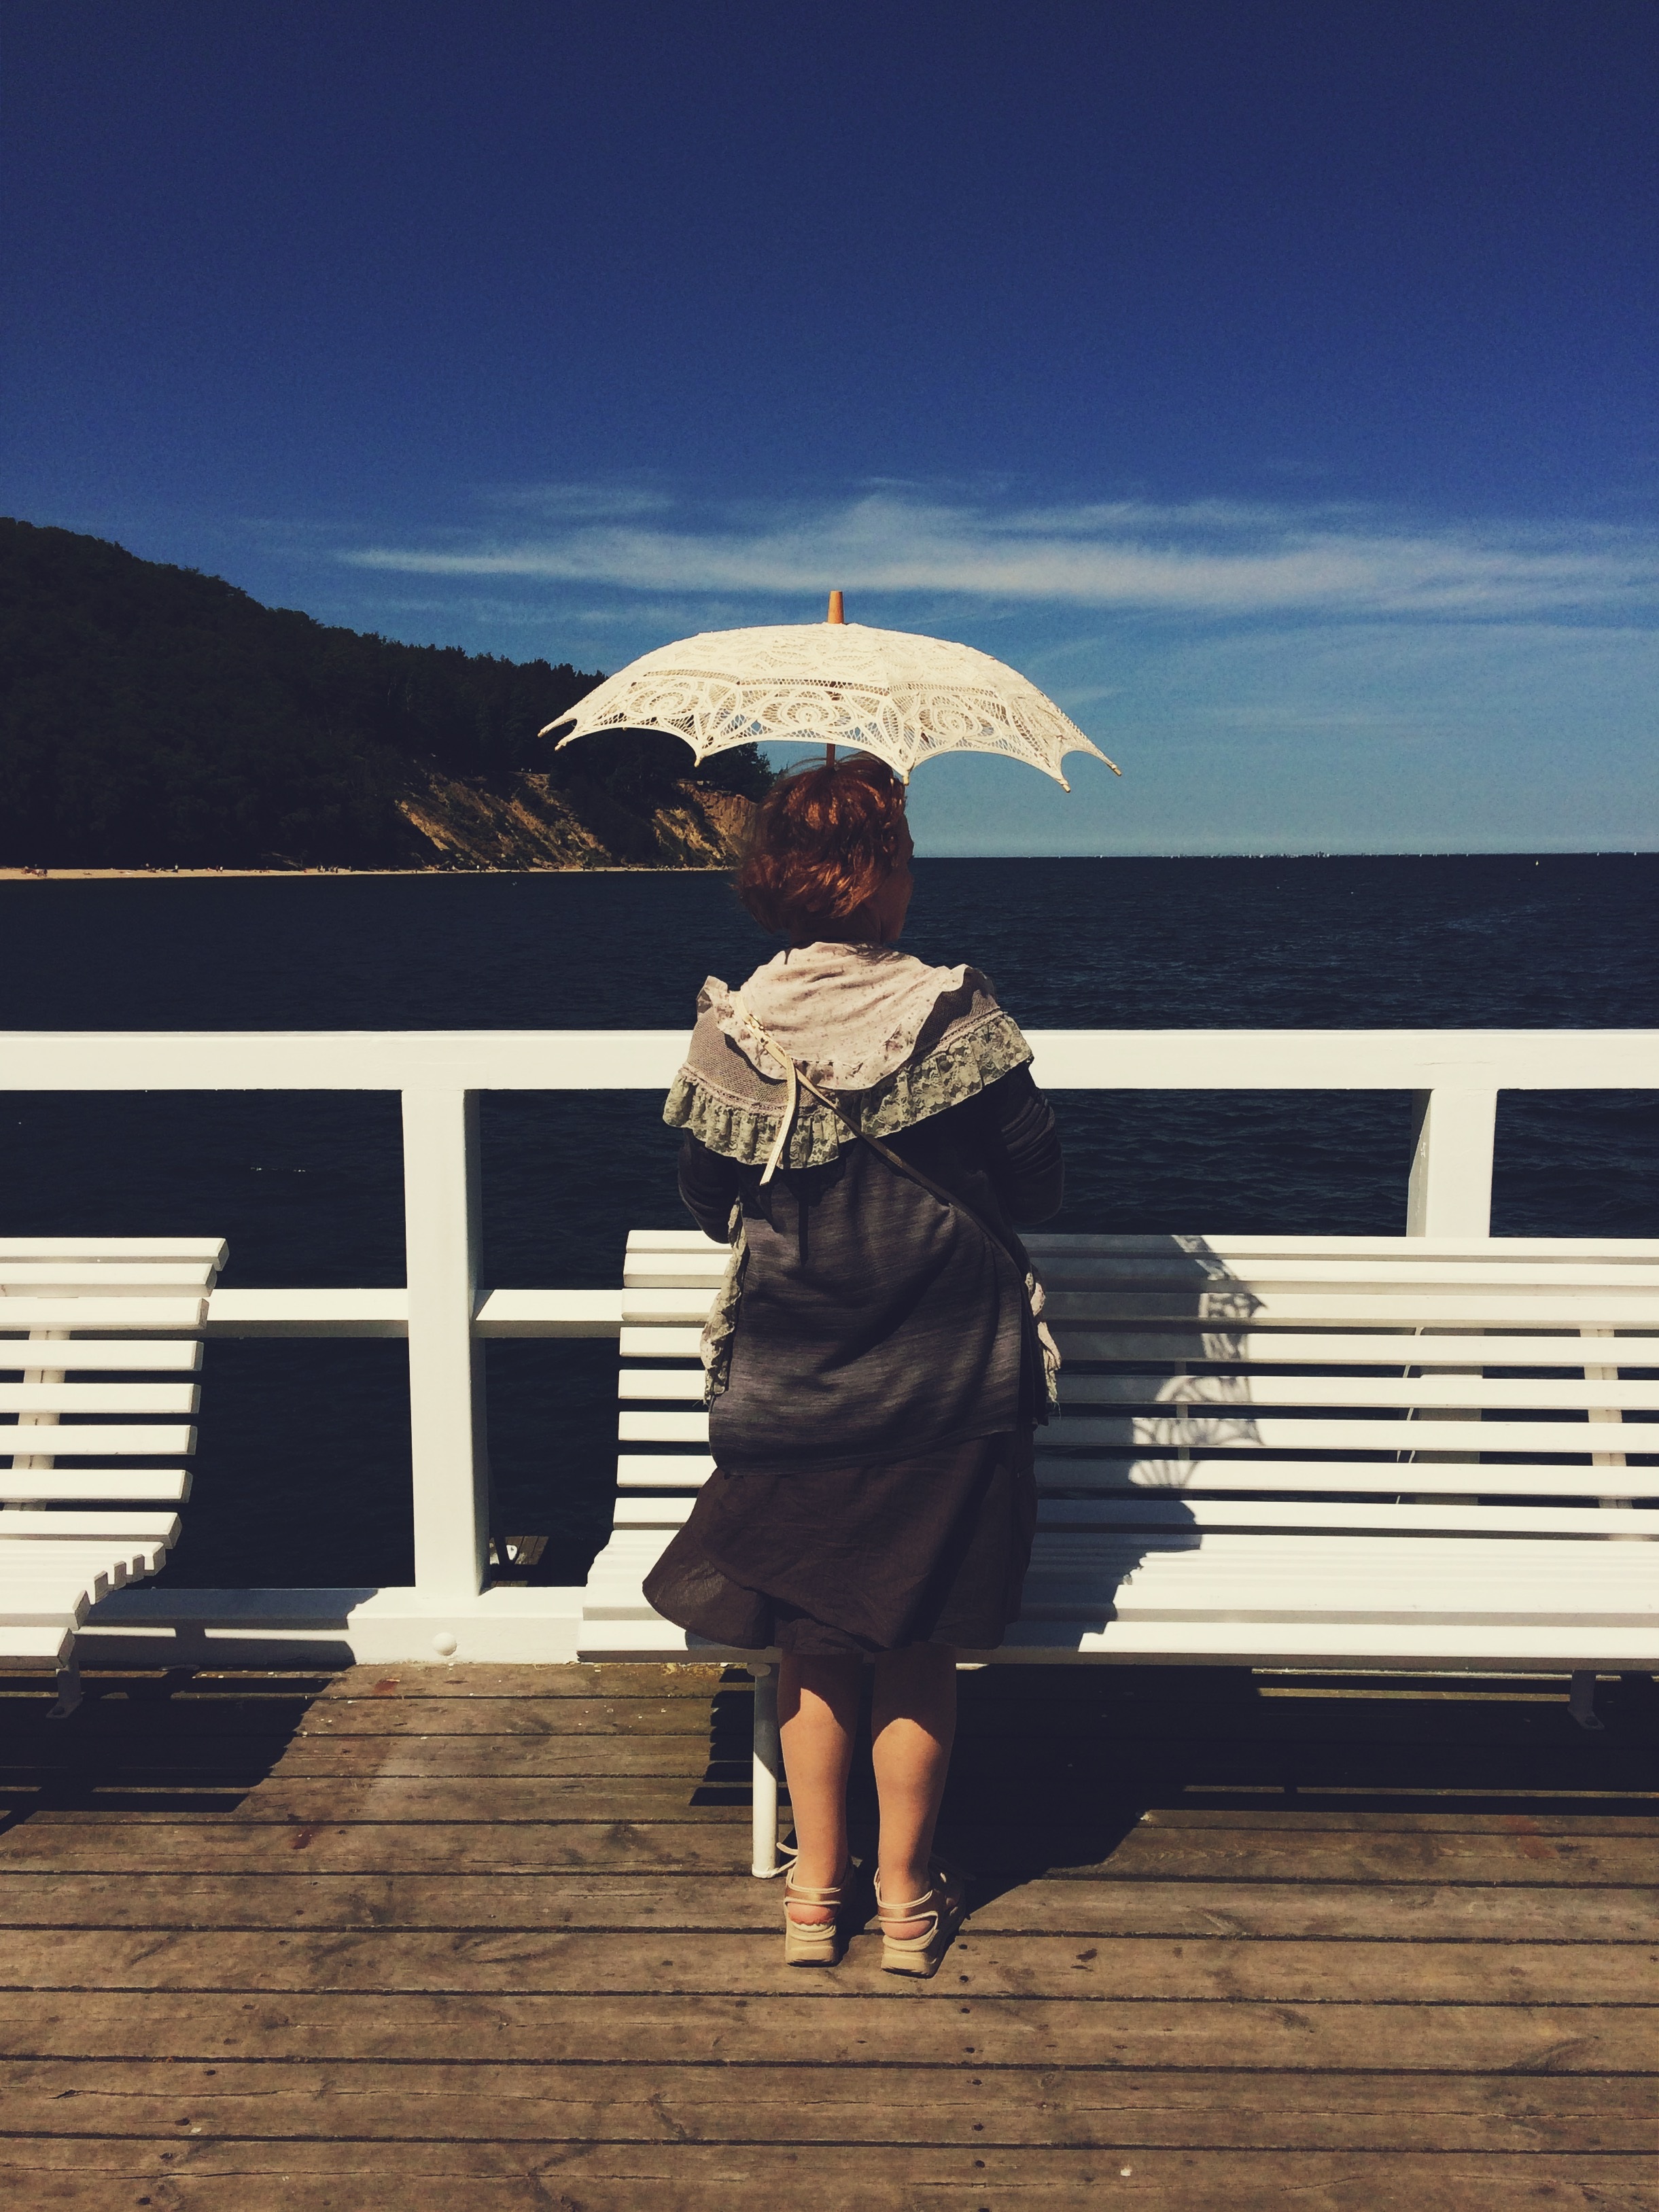
sea, water, nature, outdoor, person, woman, old, summer, female, walk, umbrella, seascape, weather, fashion, blue, season, life, caucasian, classic